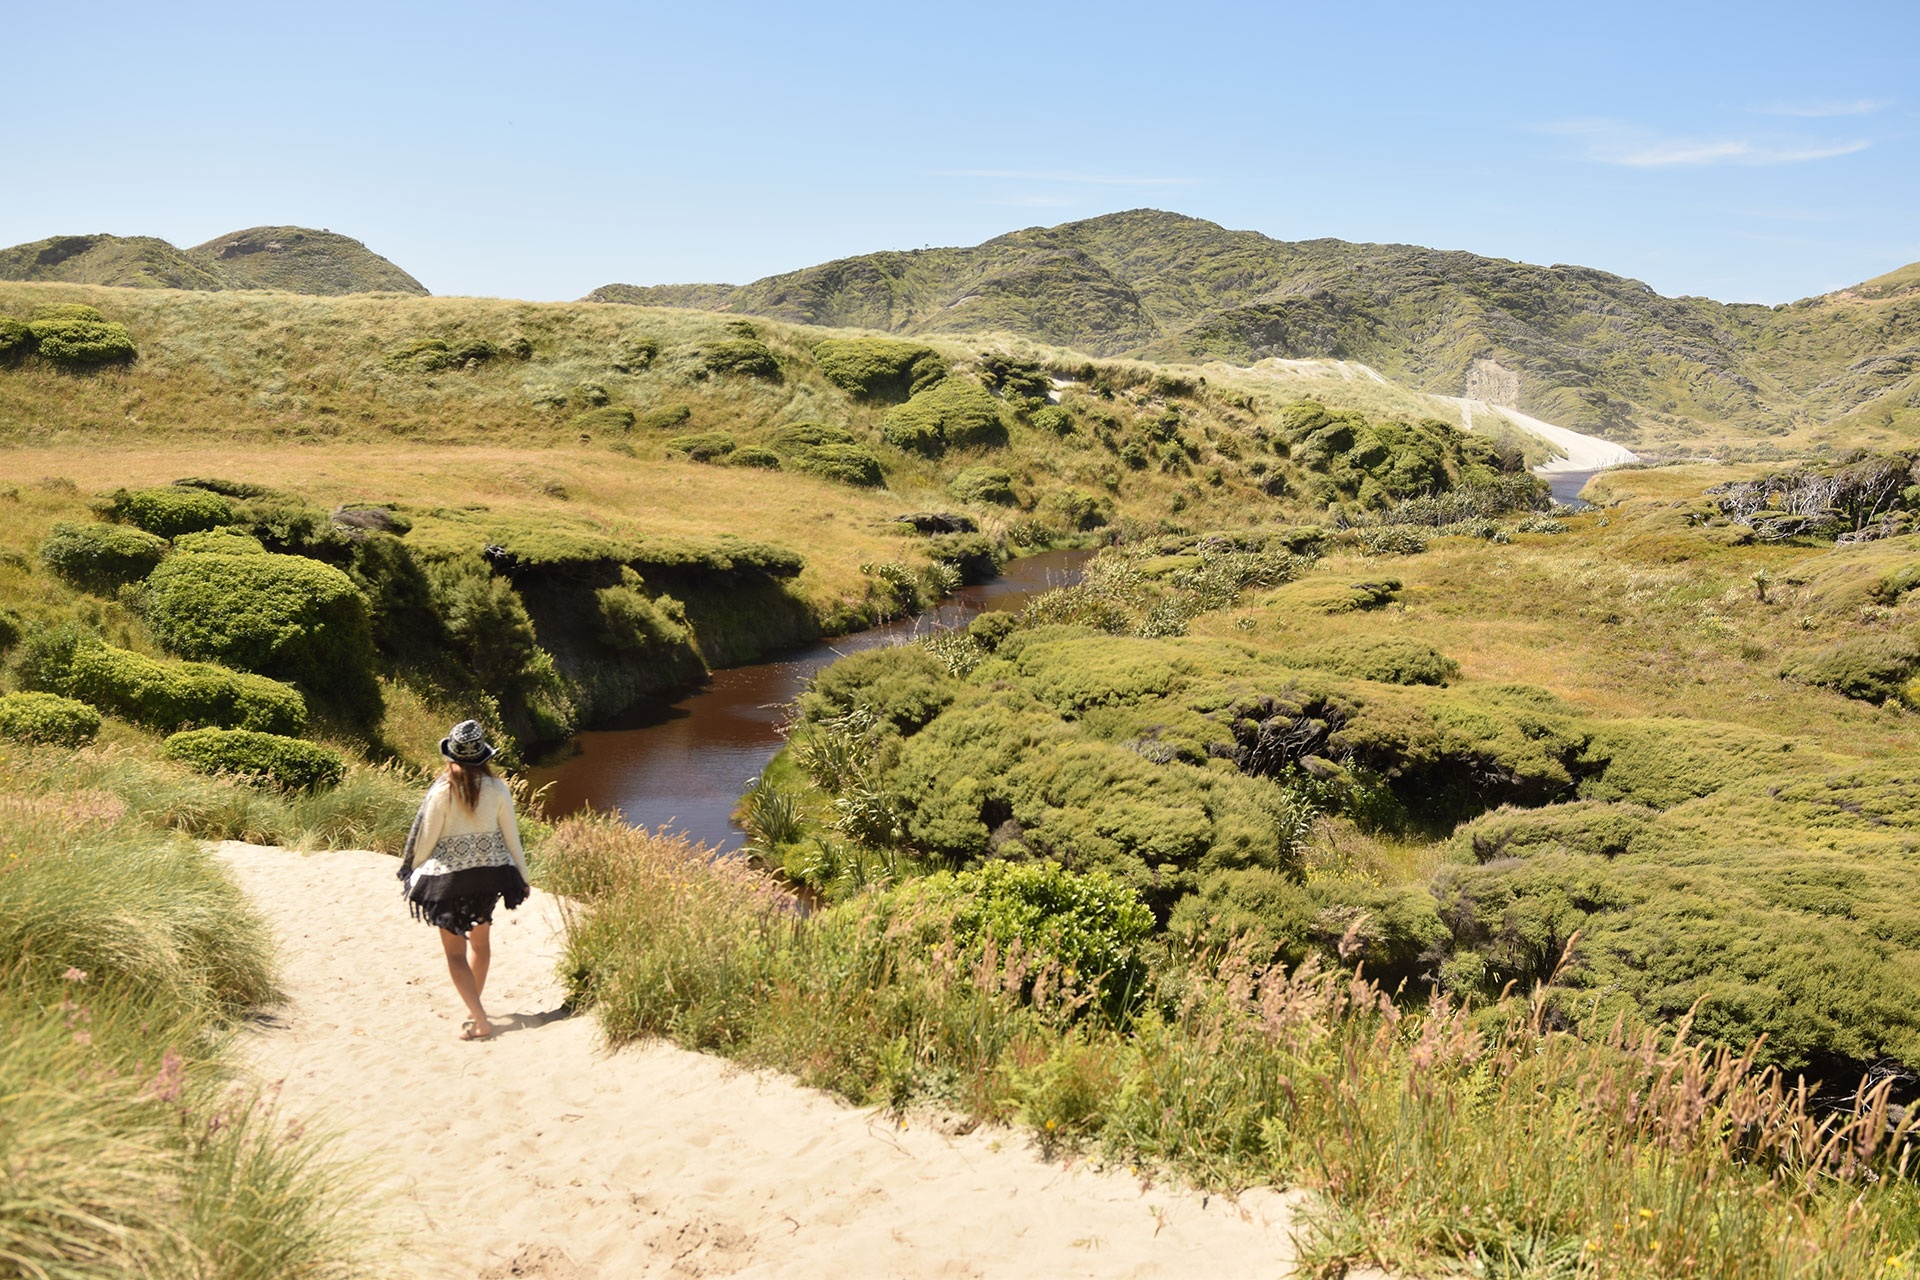
landscape, nature, rock, wilderness, walking, mountain, woman, fog, hiking, trail, hill, lake, adventure, valley, tourist, travel, journey, reservoir, tourism, la, geology, plateau, top, loch, ecosystem, wadi, landform, natural environment, geographical feature